Byaga Point

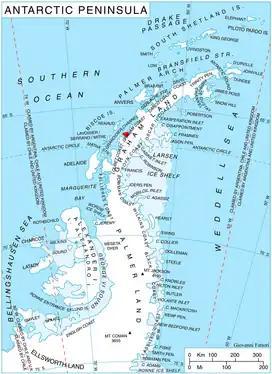
Location of Velingrad Peninsula on Graham Land, Antarctic Peninsula.

Byaga Point (‘Nos Byaga’ \'nos 'bya-ga\) is the ice-covered point on the northeast coast of Velingrad Peninsula projecting 1 km into the head of Barilari Bay on Graham Coast in Graham Land, Antarctica, formed by an offshoot of Ilchev Buttress. The point is named after the settlement of Byaga in Southern Bulgaria.